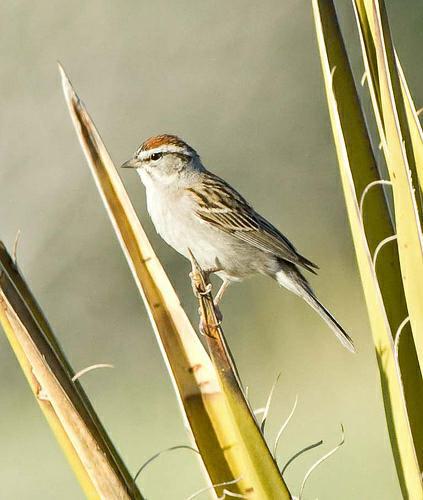
A photo of a chipping sparrow